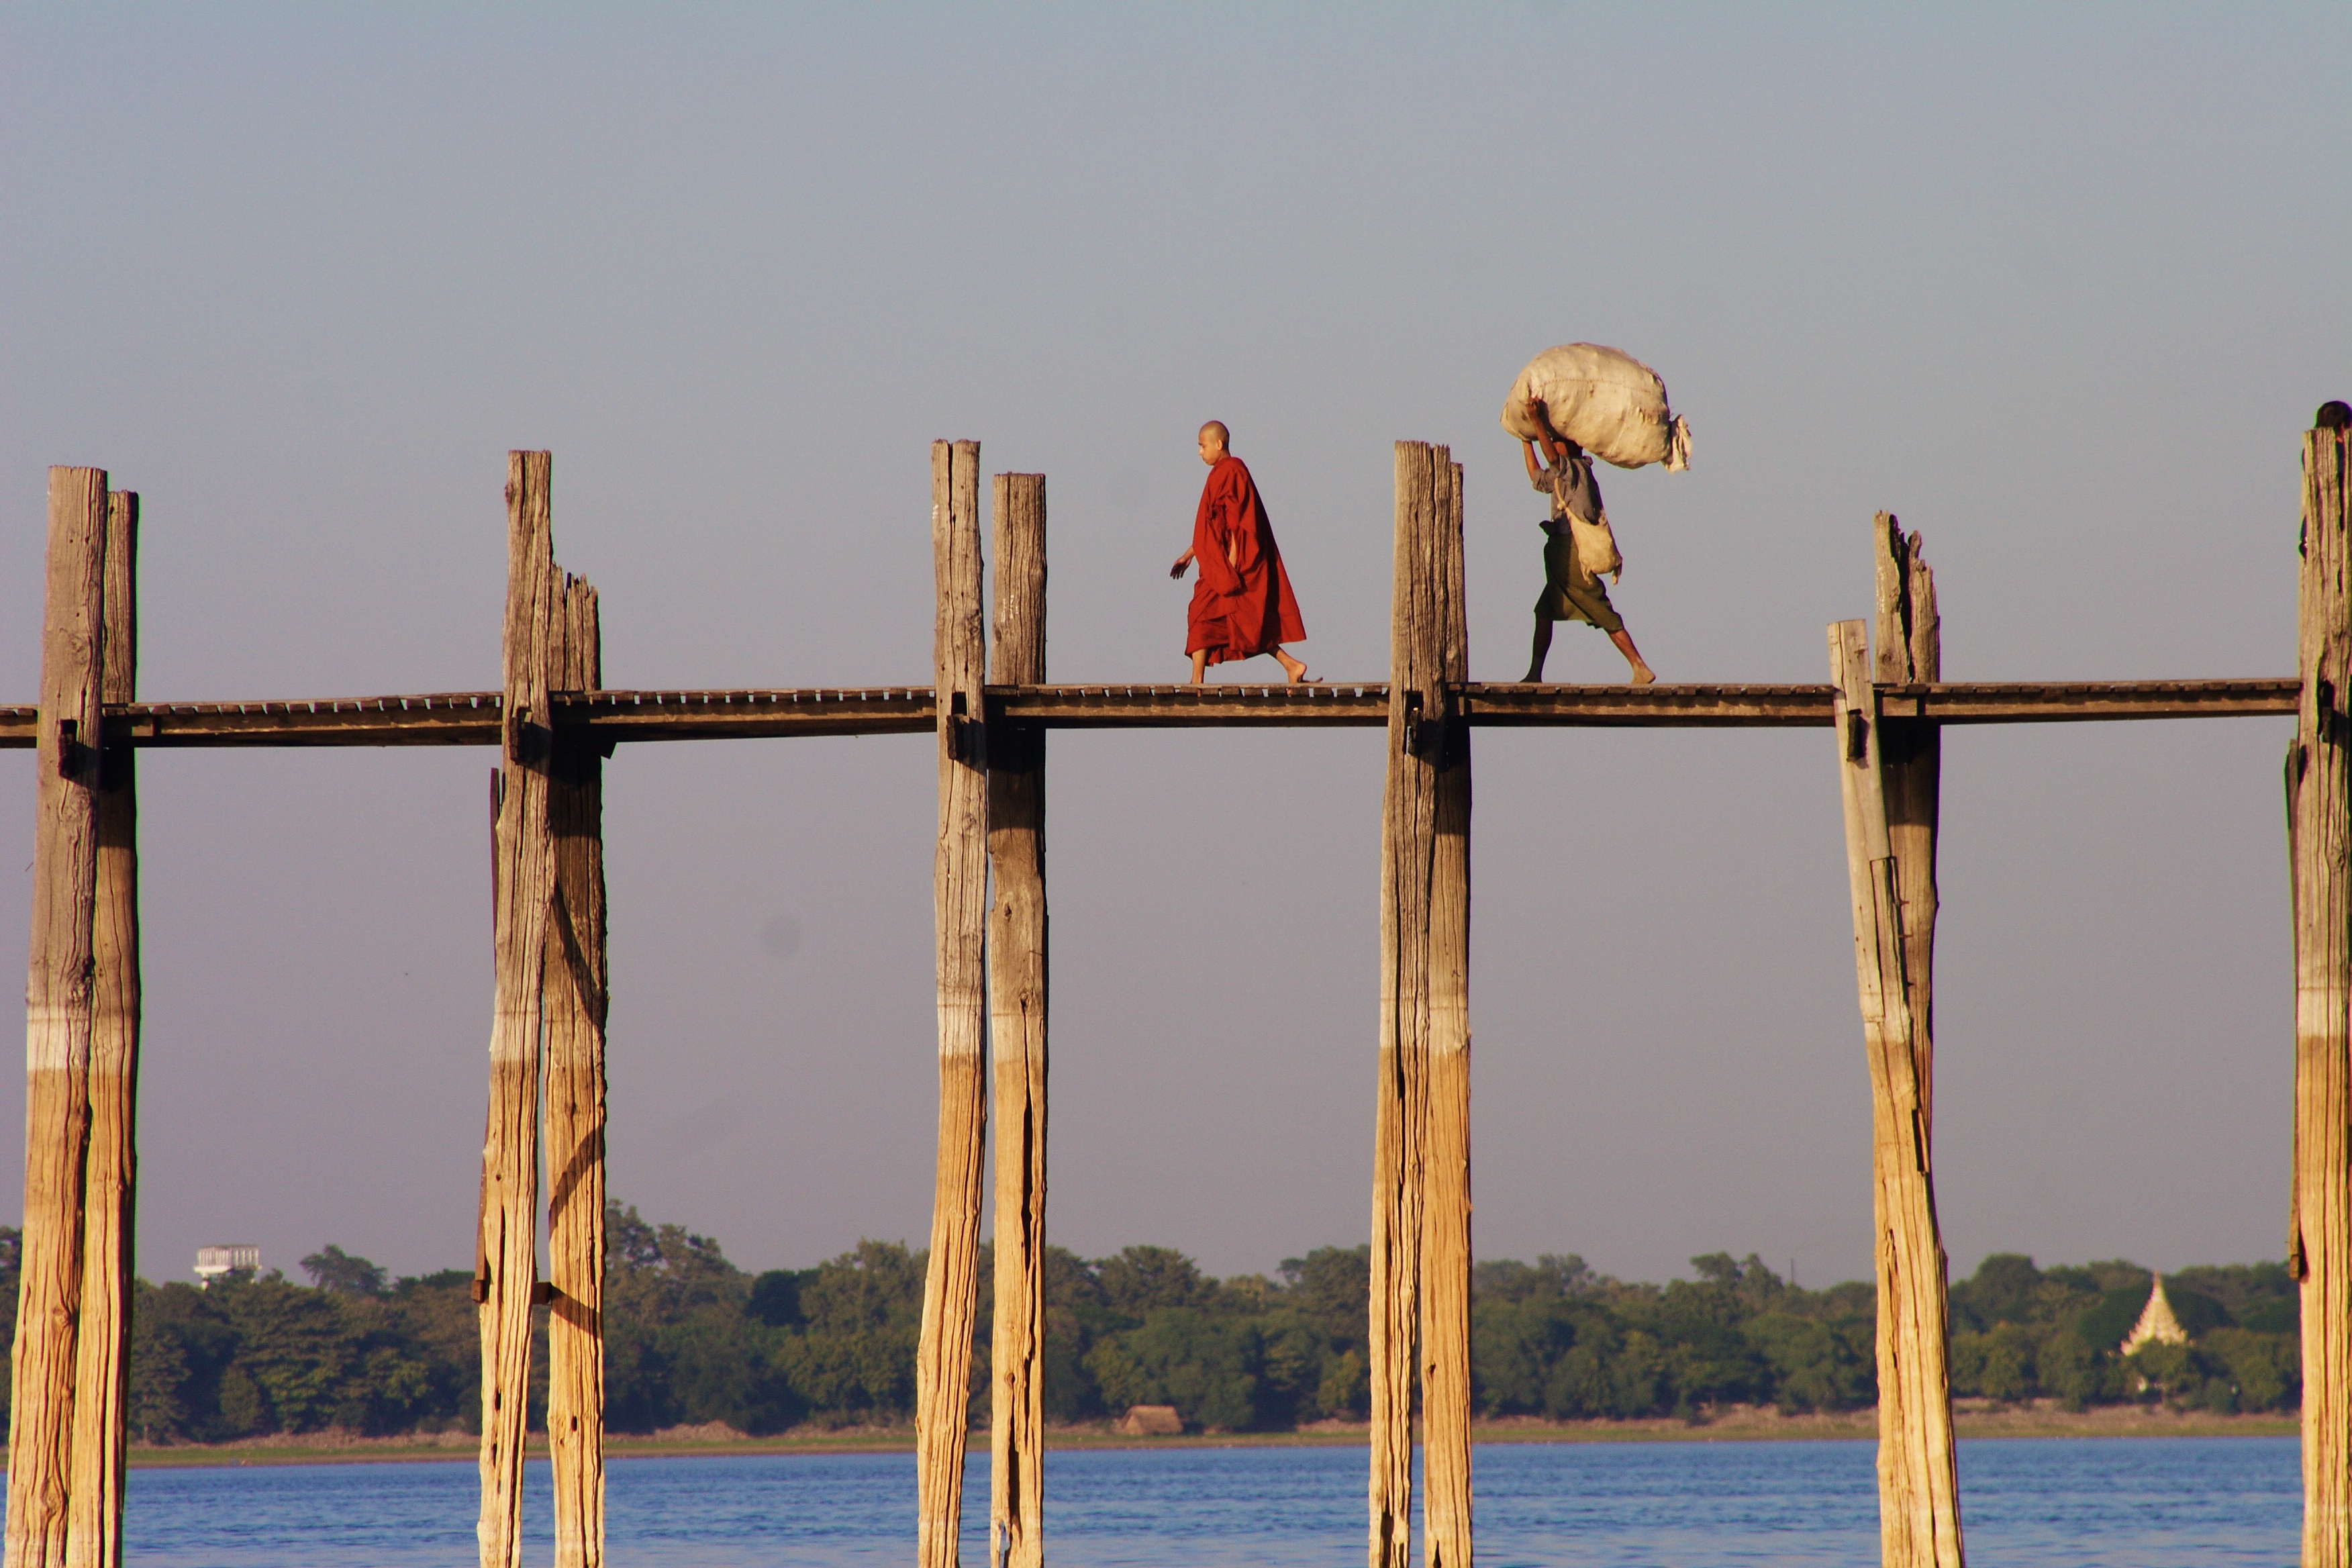
burma, myanmar, u leg bridge, monk, landscape